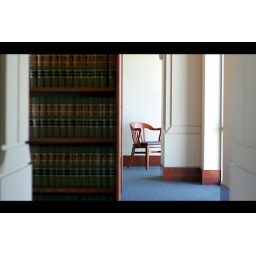
A chair looks out the window in the law library at the Iowa Judicial Building.